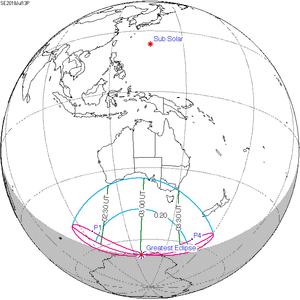
L'éclipse solaire du 13 juillet 2018 est la 12ᵉ éclipse partielle du XXIᵉ siècle.